List of Amazon products and services

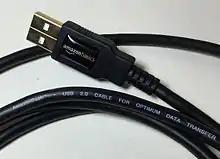
AmazonBasics branded USB cable

application offering secure cloud storage, file synchronization, file sharing, and Photo printing. Using an Amazon account, the files and folders can be transferred and managed from multiple devices including web browsers, desktop applications, mobiles, and tablets. Amazon Drive also lets their U.S. users order photo prints and photo books using Amazon Prints service.